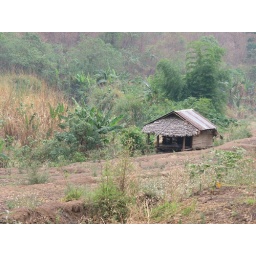
A field house close by a very rough narrow and winding road miles out from Pai.